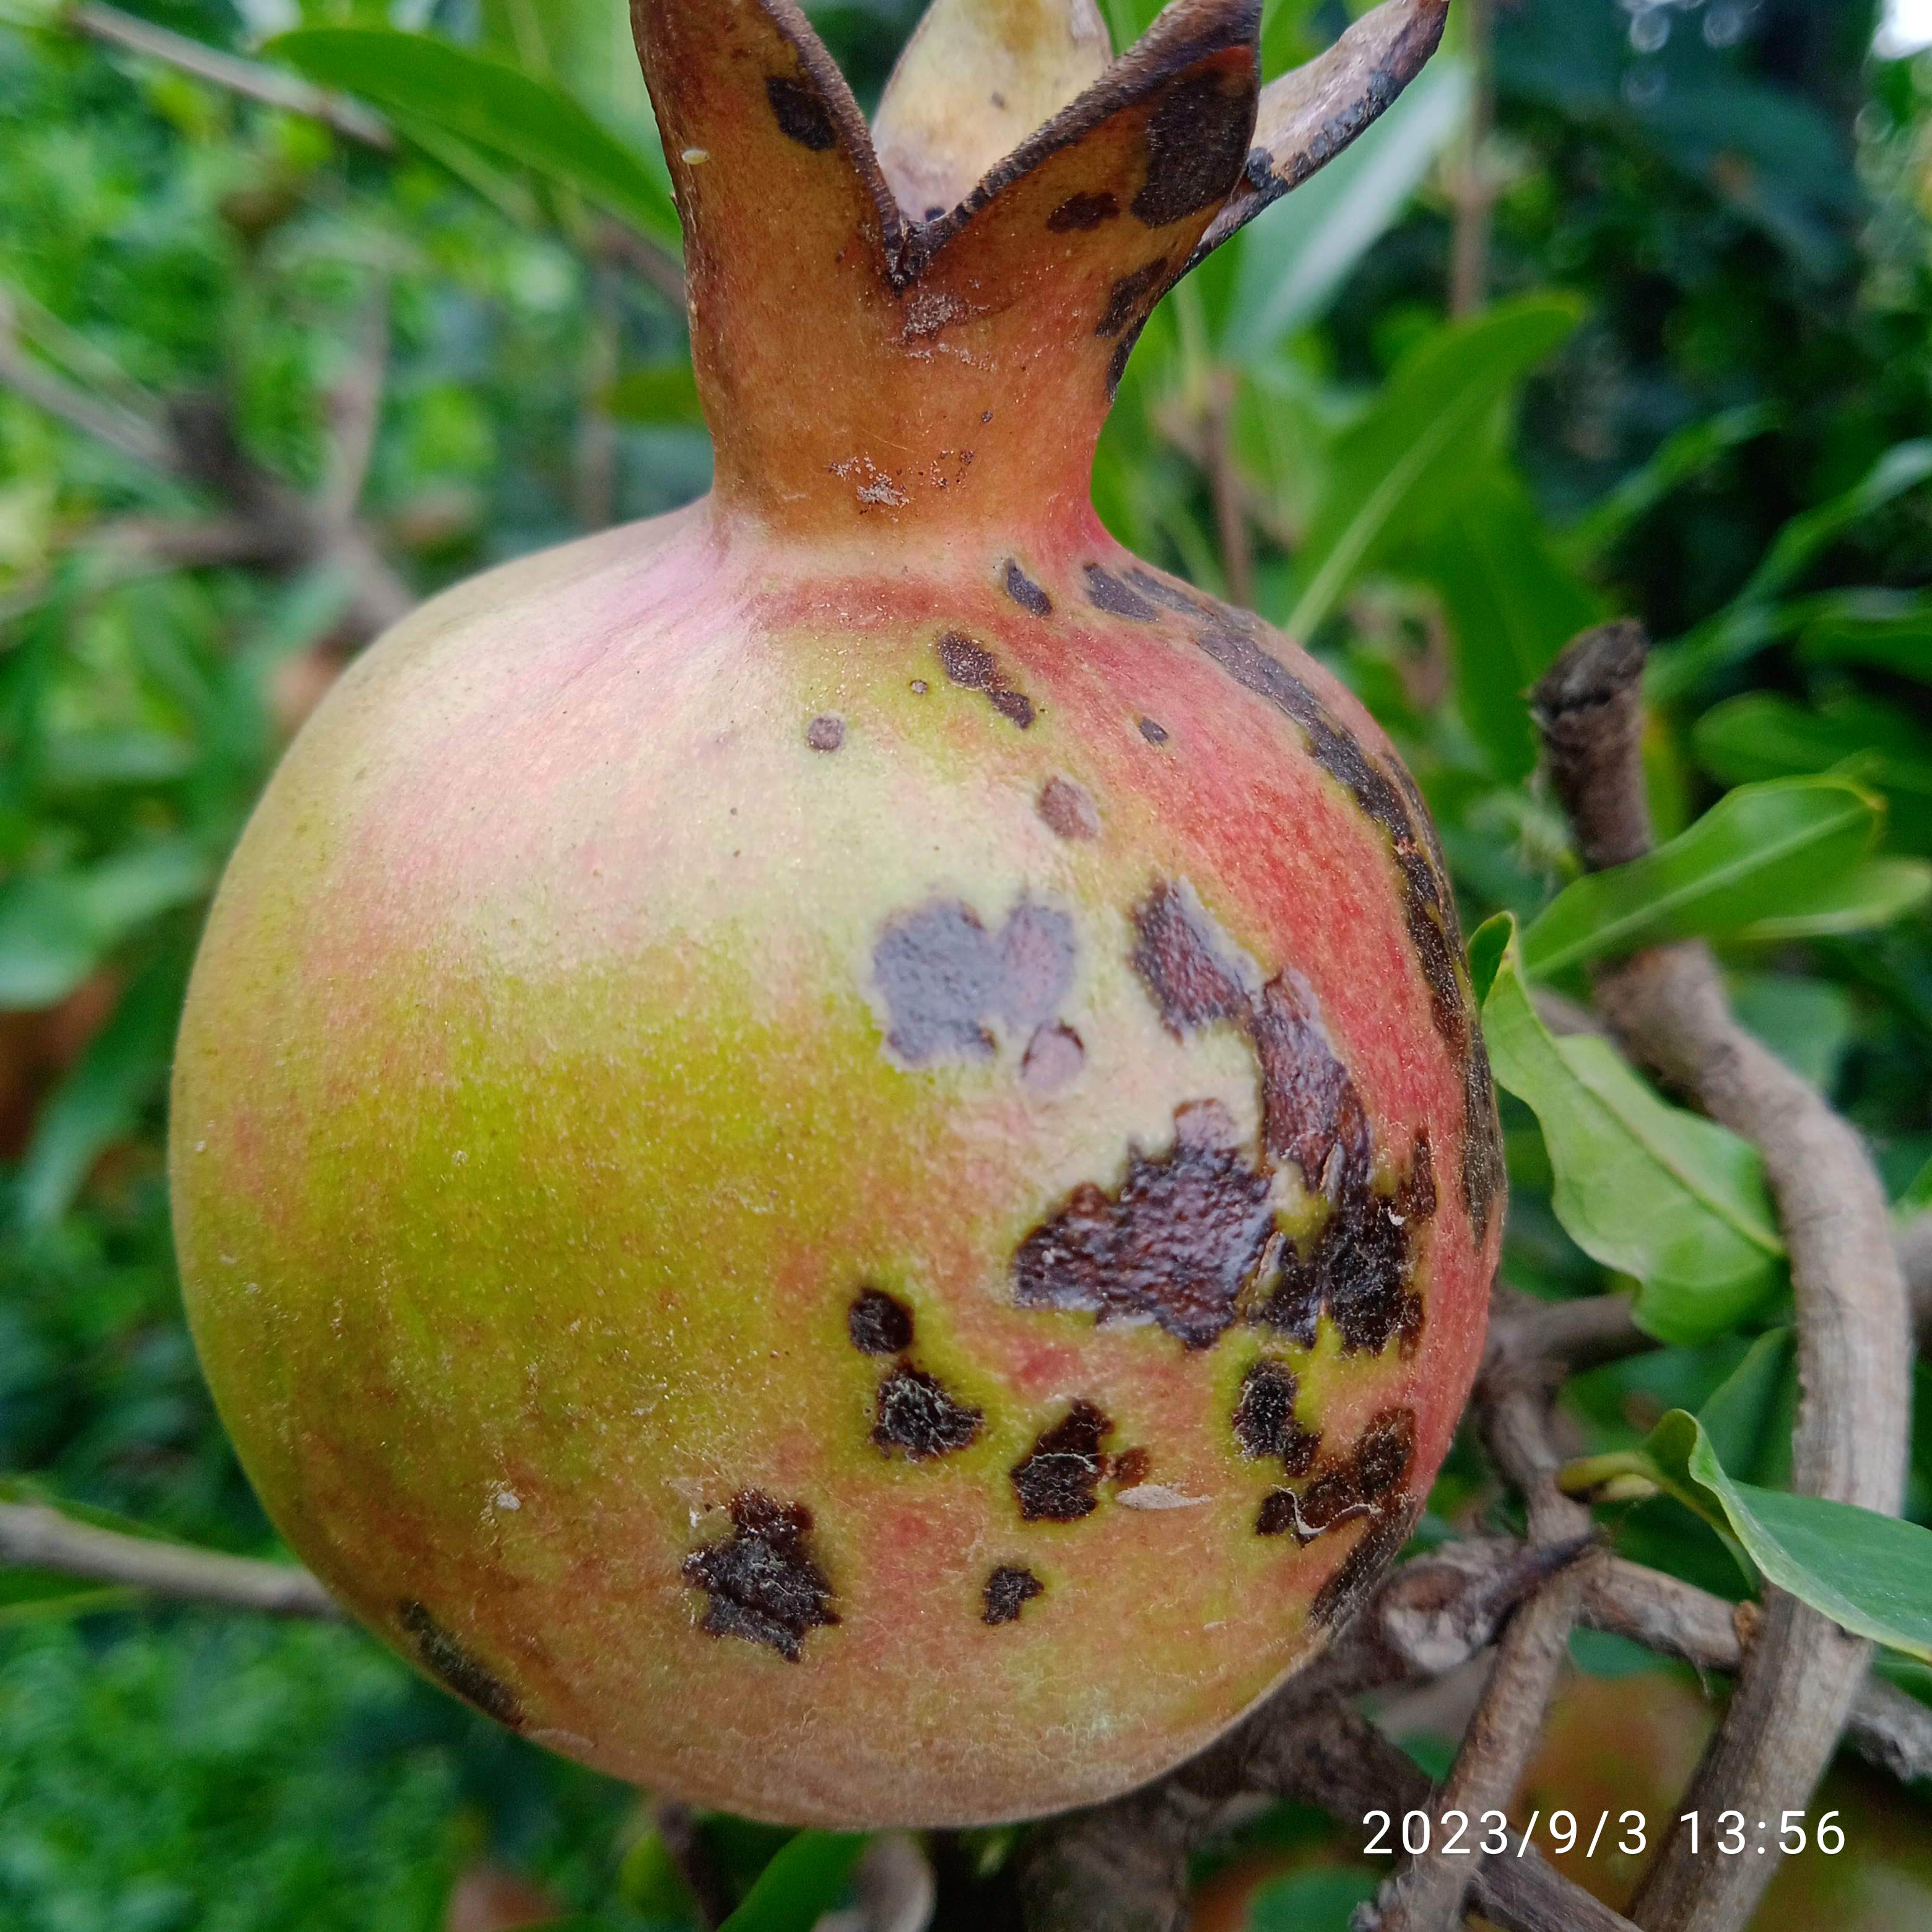
Label: Anthracnose